Oaxaca en la historia y en el mito

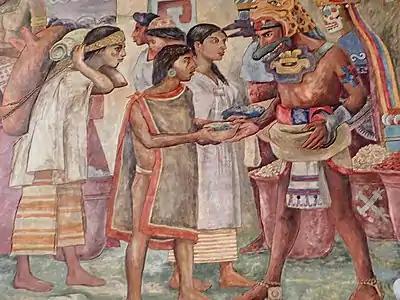
Tribute being collected

The man has a gourd around his waist. Gourds were used as a container for seeds 8,000 years ago, or longer.